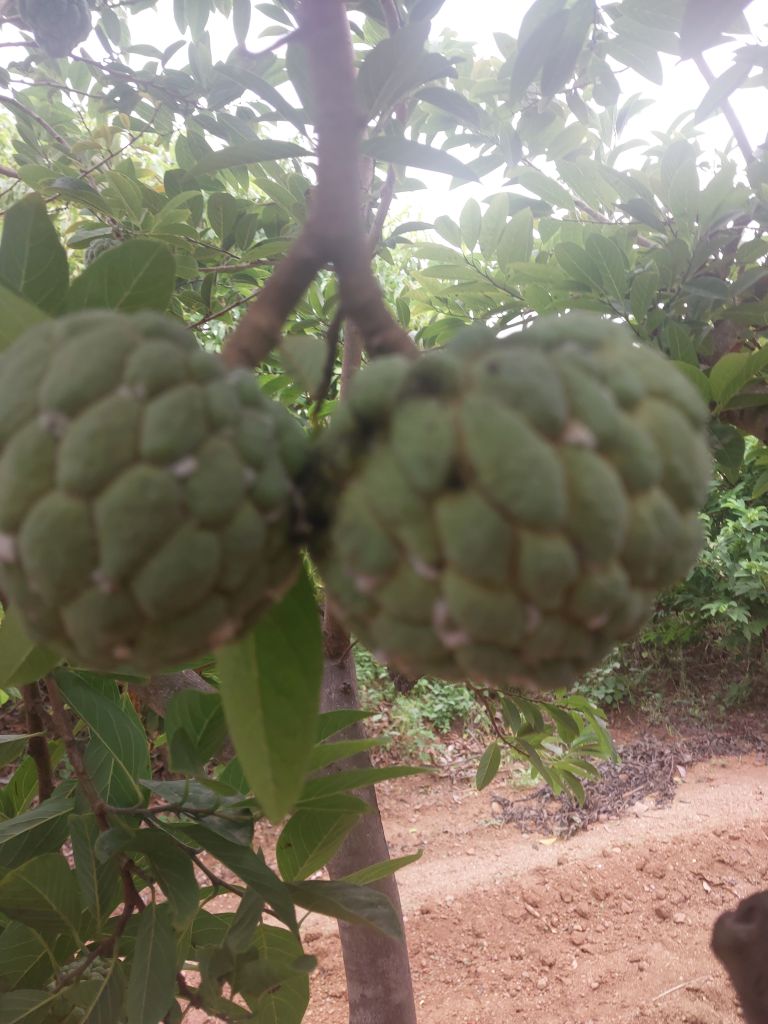
Disease label: Athracnose